Tiaa

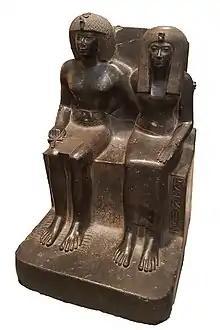
Joint statue of Tiaa and her son Thutmose IV

Tiaa or Tia'a was an ancient Egyptian queen consort during the Eighteenth Dynasty of Egypt. She was a "faceless concubine" during the time of Amenhotep II who withheld from her the title Great Royal Wife, but when her son Thutmose IV became pharaoh, he performed a revision of her status and gave her that title.